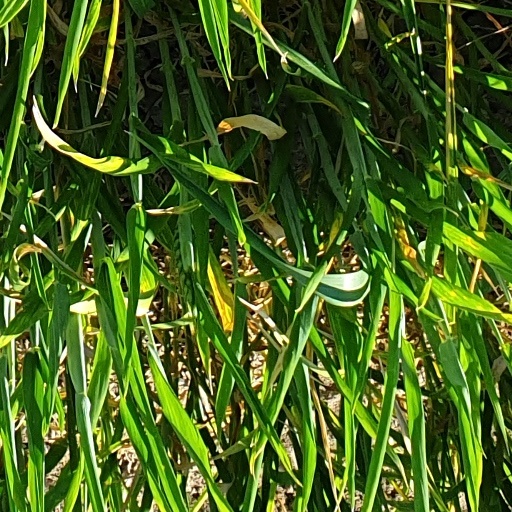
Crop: wheat